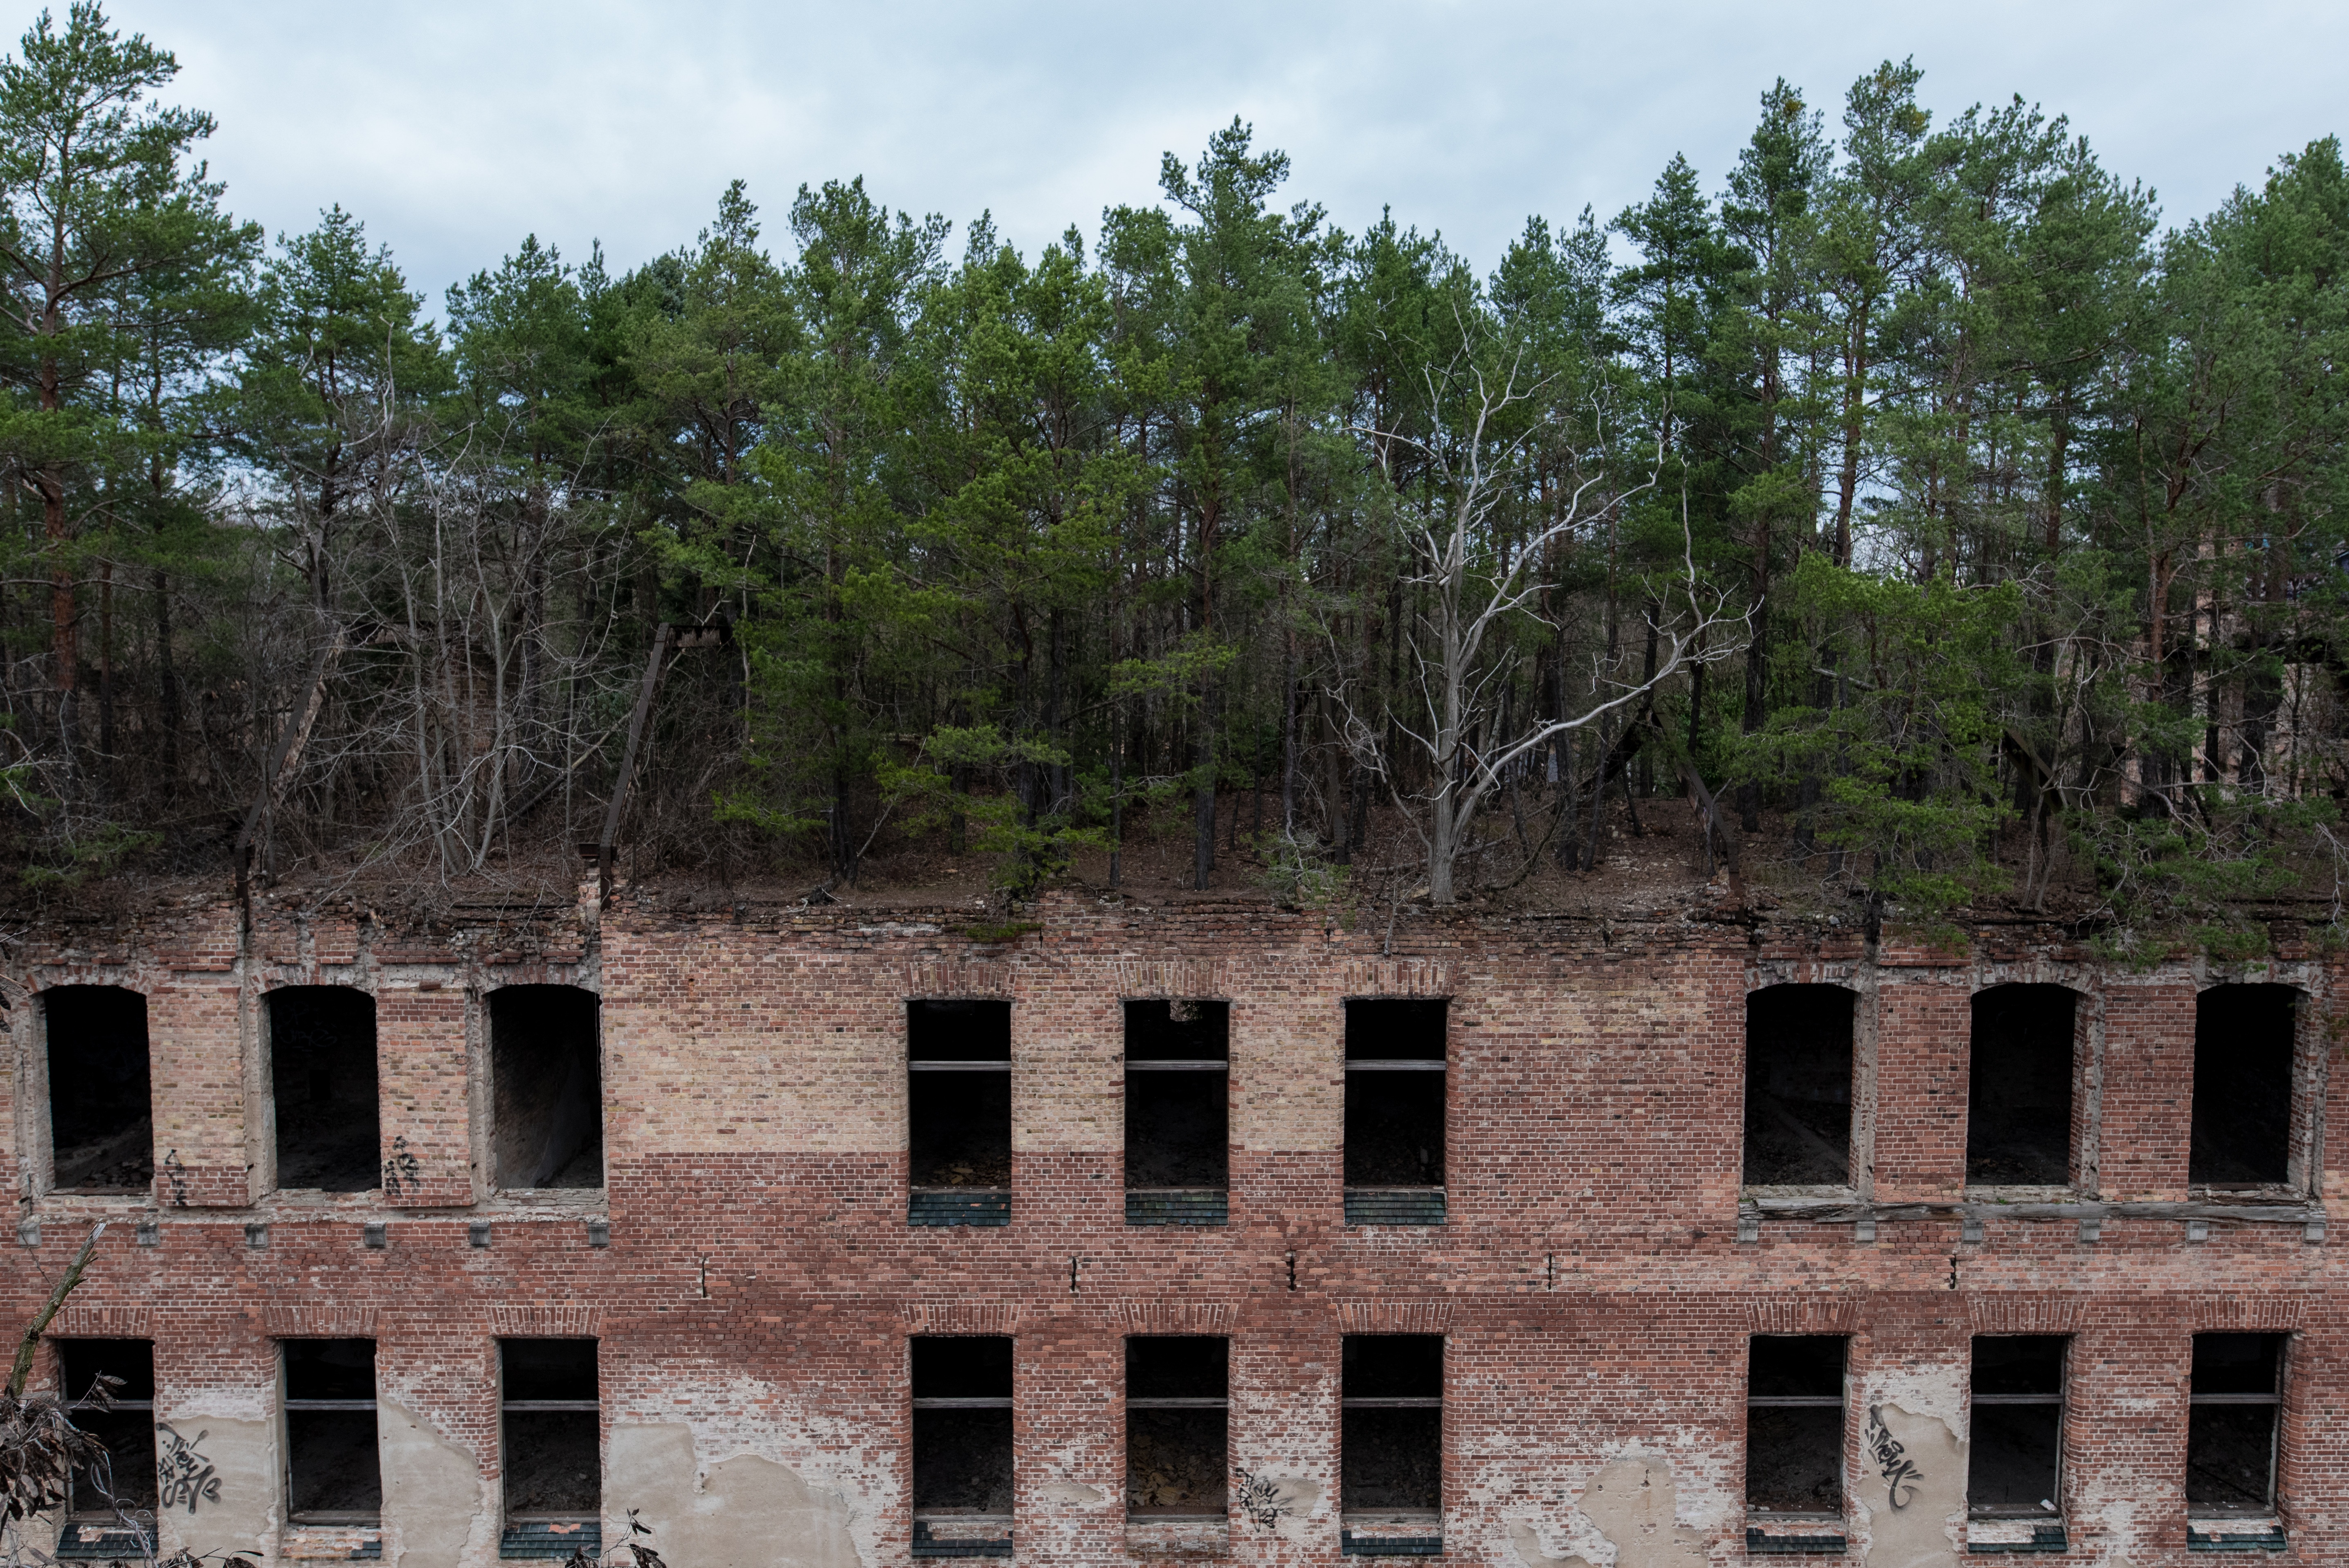
wall, ruin, ruins, beelitz, uninhabited, ancient history, health resorts, green roof